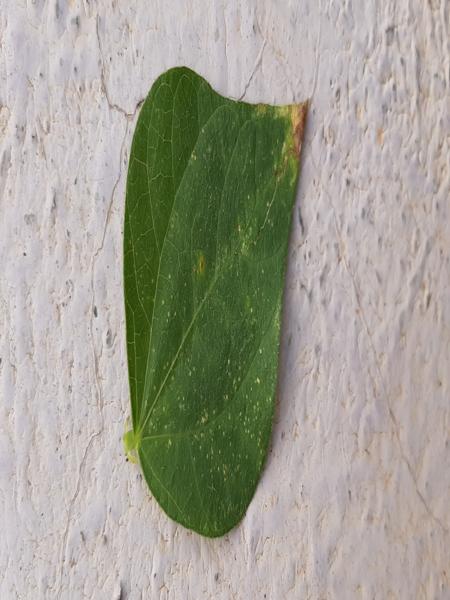
Plant: Beans